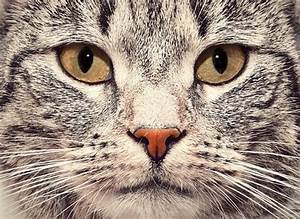
Label: cat